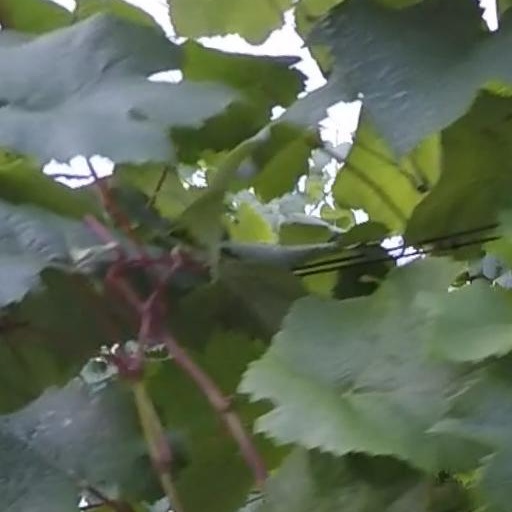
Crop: grape